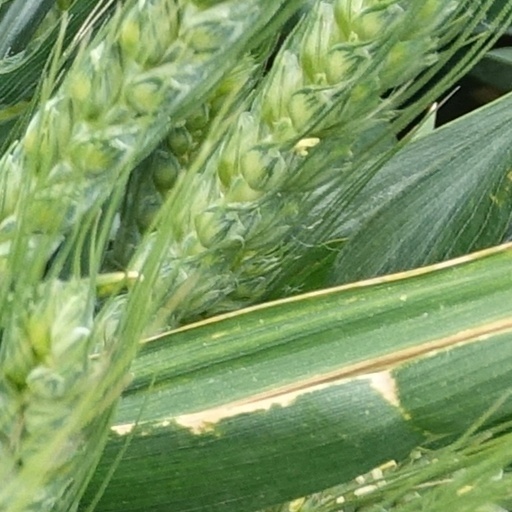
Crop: wheat